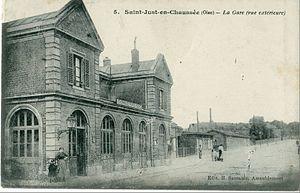
Saint-Just-en-Chaussée est une commune française située dans le département de l'Oise, en région Hauts-de-France. Ses habitants sont appelés les Saint-Justois et les Saint-Justoises.
La gare de Saint-Just-en-Chaussée est une gare ferroviaire française de la ligne de Paris-Nord à Lille, située à 500 mètres du centre-ville de Saint-Just-en-Chaussée, dans le département de l'Oise, en région Hauts-de-France.